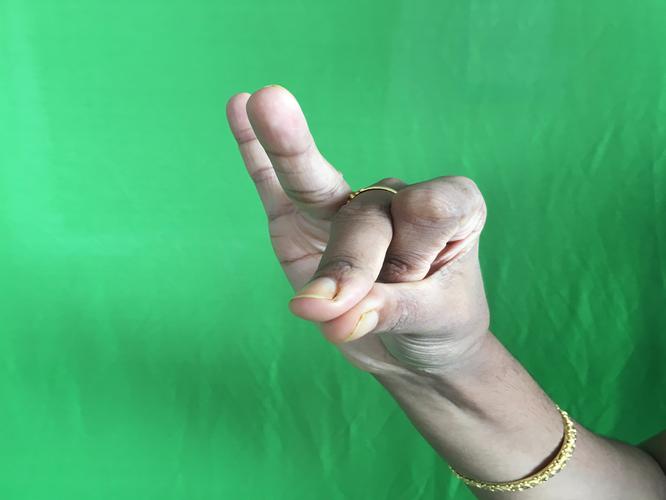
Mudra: Bramaram
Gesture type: single_hand